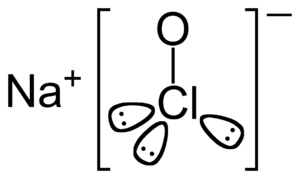
Natriumhypoklorit
Formel for natriumhypochlorit: NaClO
Natriumhypochlorit eller natriumhypoklorit, NaClO, er et stærkt oxidationsmiddel og anvendes i en vandig opløsning til desinfektion og blegning.